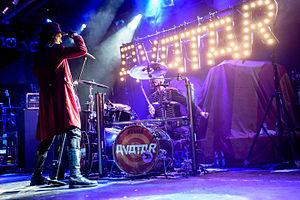
Avatar est un groupe de heavy metal suédois, originaire de Göteborg. Formé en 2000, il joue plusieurs genres, notamment du death metal mélodique, du groove metal, du heavy metal ainsi que du hard rock.